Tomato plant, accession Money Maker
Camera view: bottom (45 deg); turntable rotation: 90 degrees
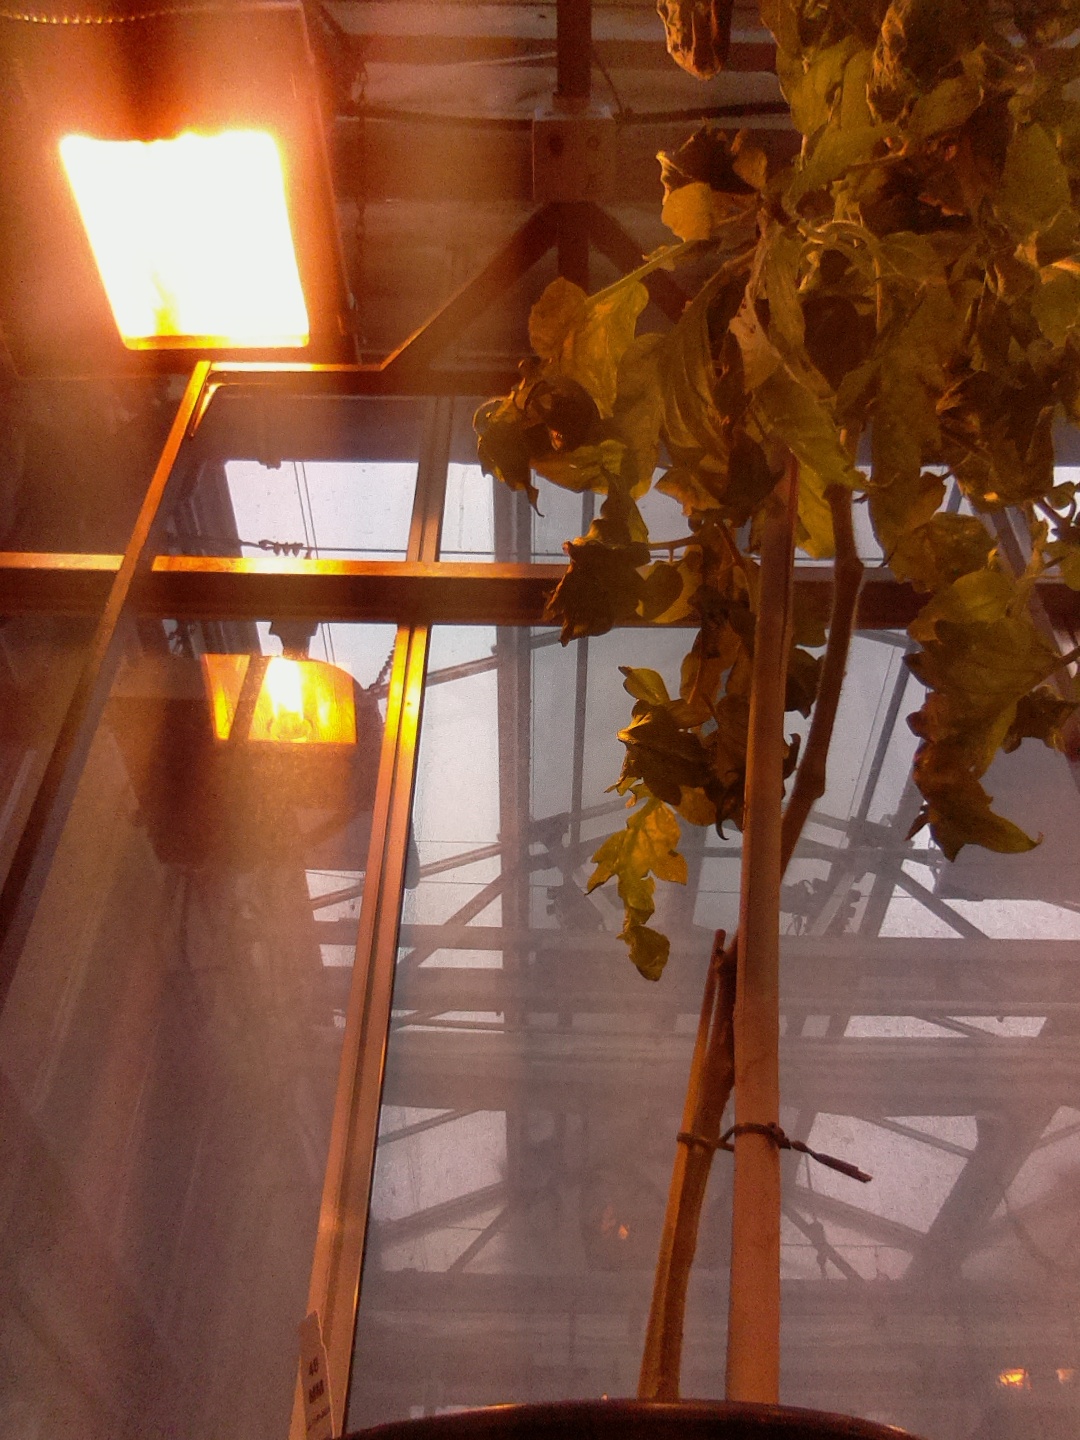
BBCH growth stage 73: 30%-40% of final fruit size